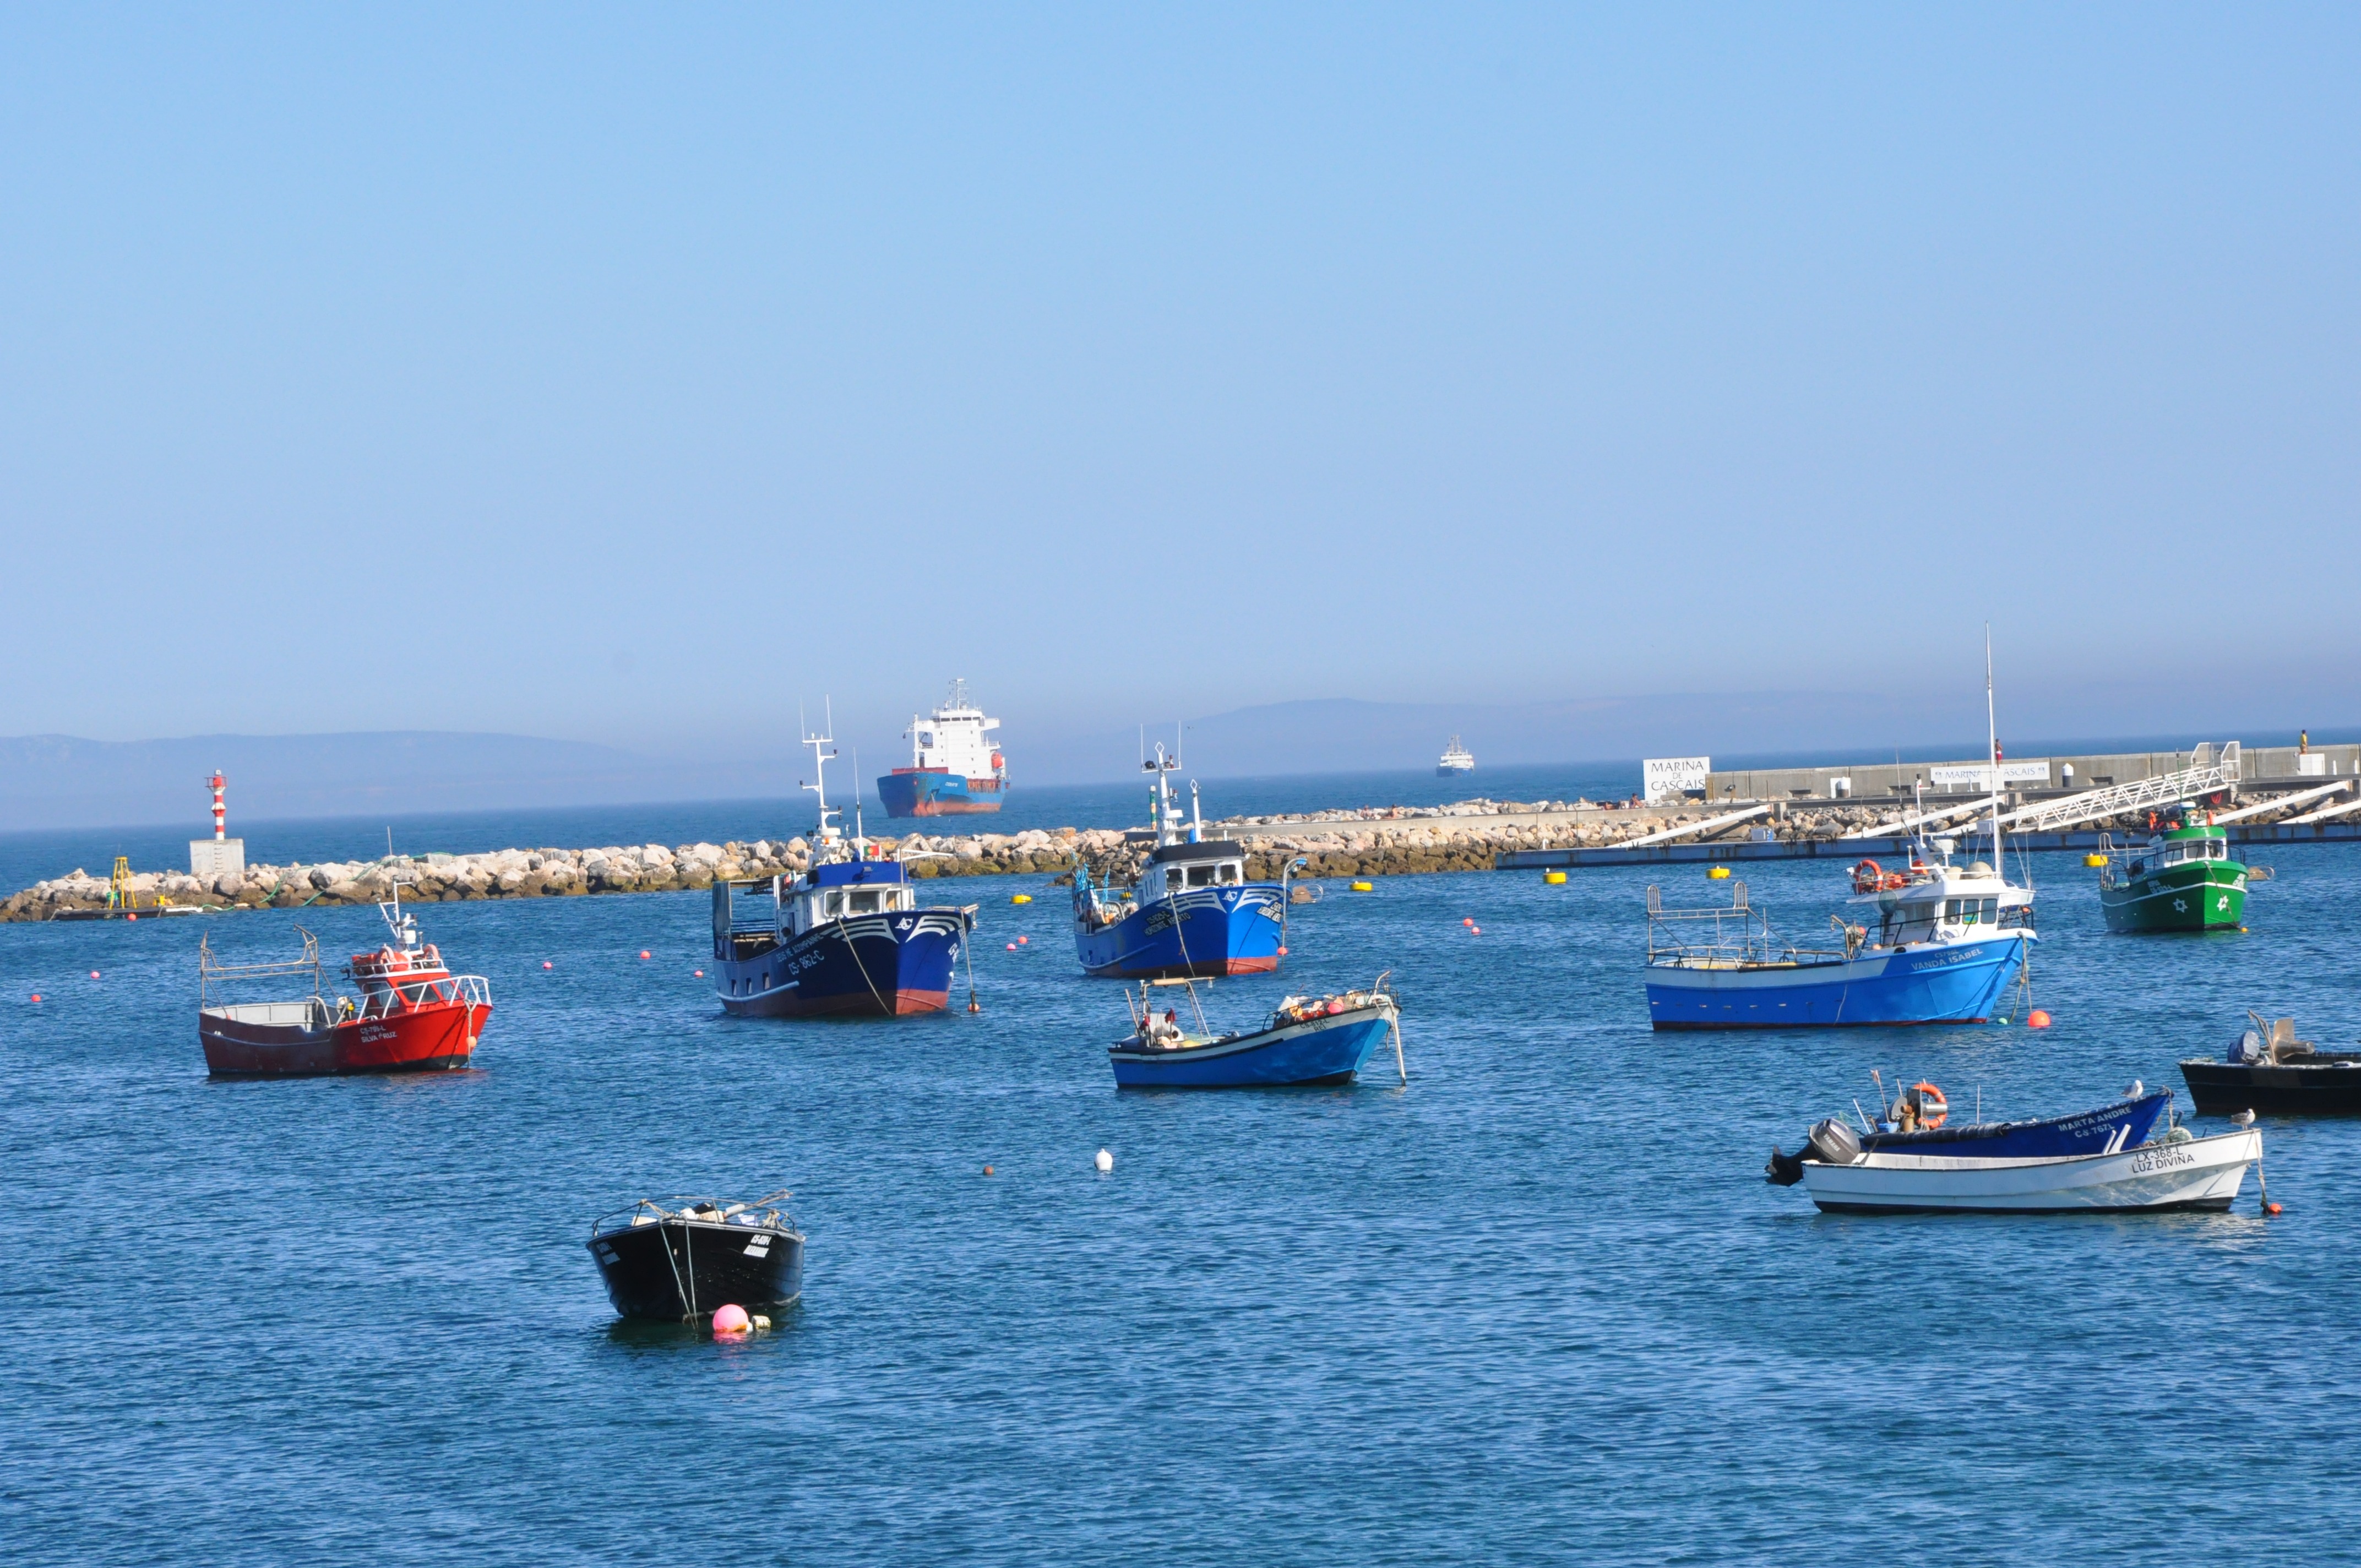
sea, coast, ocean, boat, ship, vehicle, bay, harbor, blue, port, cargo ship, ferry, infrastructure, portugal, channel, atlantic, watercraft, cascais, container ship, freight transport